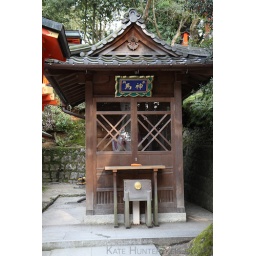
There were nothing but carrots and old betting tickets on the floor by the horse statue. It was awesome!Fushimi Inari